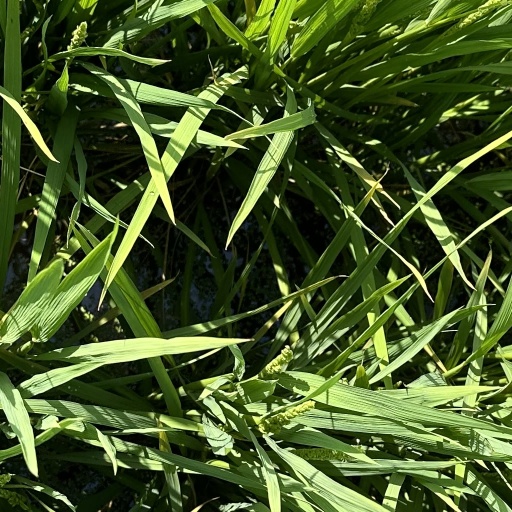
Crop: rice